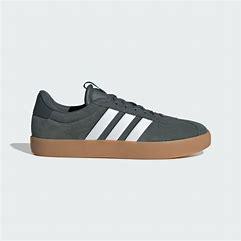
Brand: Adidas
Model: VL Court 3